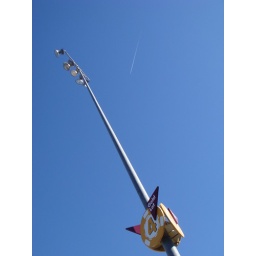
With a plane in the sky